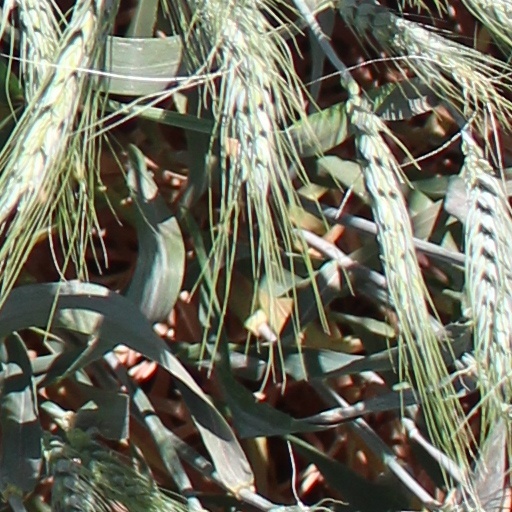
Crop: wheat